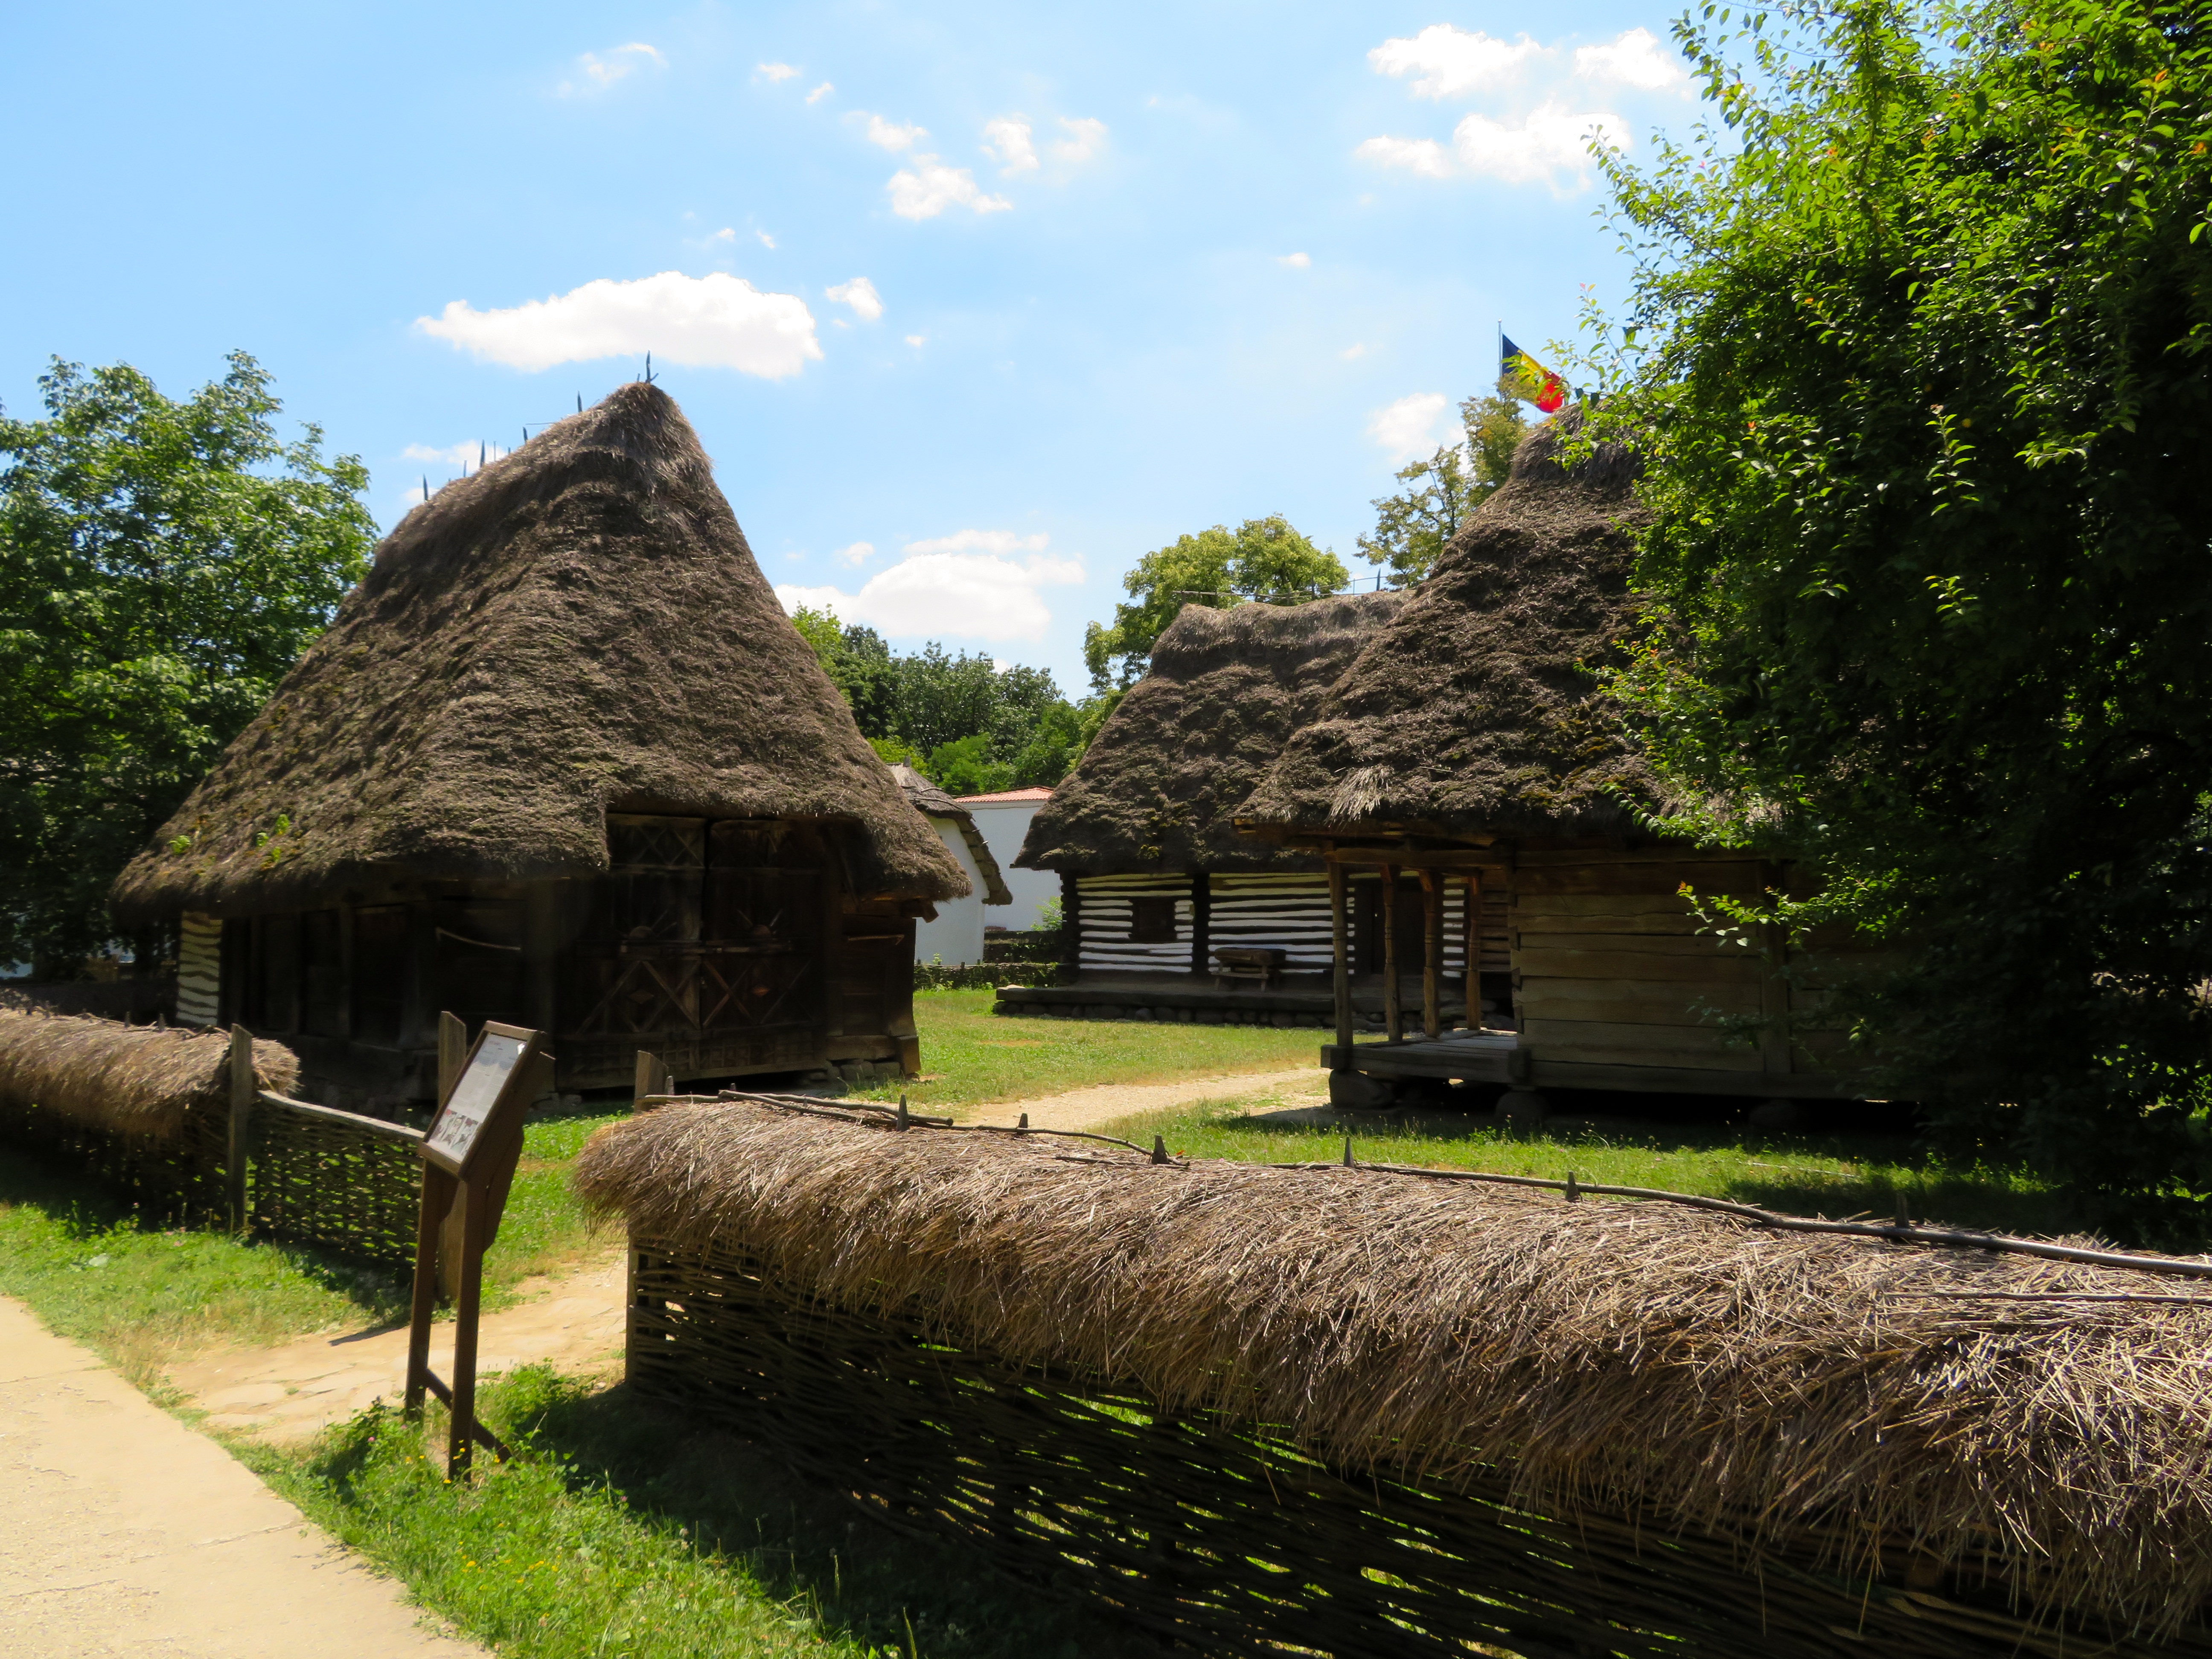
tree, farm, house, building, home, travel, hut, village, museum, cottage, tourism, waterway, ruins, estate, romania, thatching, bucharest, rural area, ethnographic